Sesebi

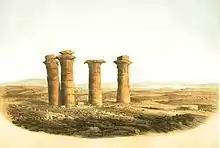

Sesebi or Sesibi was a New Kingdom Egyptian town on the west bank of the Nile, across from Delgo, Sudan. A temple was built there by Akhenaten, who appointed a viceroy to maintain the structure, govern the local settlement, and secure traffic on the Nile.